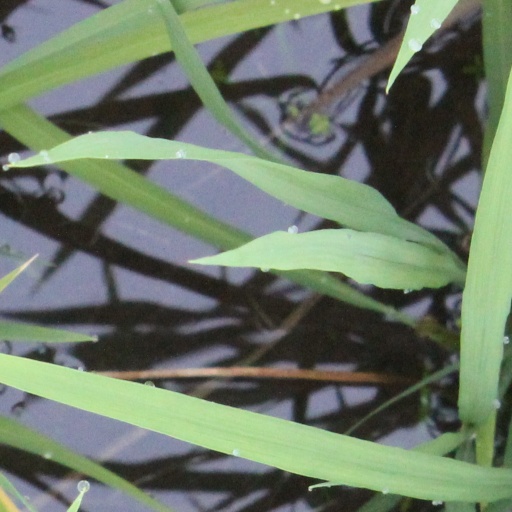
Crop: rice